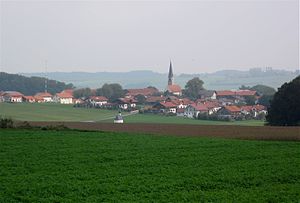
Baiern (Landkreis Ebersberg)
Berganger, Baiern
Baierner en kommune i Landkreis Ebersberg i Regierungsbezirk Oberbayern i den tyske delstat Bayern. Den er en del af Verwaltungsgemeinschaft Glonn.